Las Cruces Veterans Memorial Park

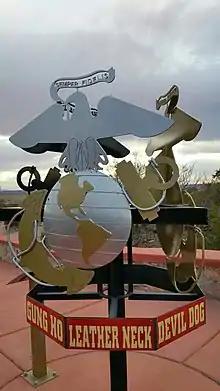
USMC spinning sculpture at the Las Cruces Veteran's Memorial Park.

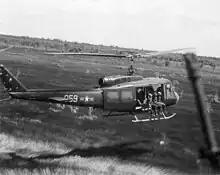
Bell UH-1 Iroquois helicopter in Vietnam War

The Vietnam War memorial consists of a large wall that is entitled “Vietnam War Memorial: Heroes Never Thanked.” Below the title, is a collage of images of those who fought in the war from the New Mexico area. To the left and right of these images are placards that describe the advancements and roles of the different branches of military in this time period. Above this wall, hovers an original Vietnam-era Huey helicopter, positioned as if it is coming in for landing. This installment to the park was added on March 1, 2016.